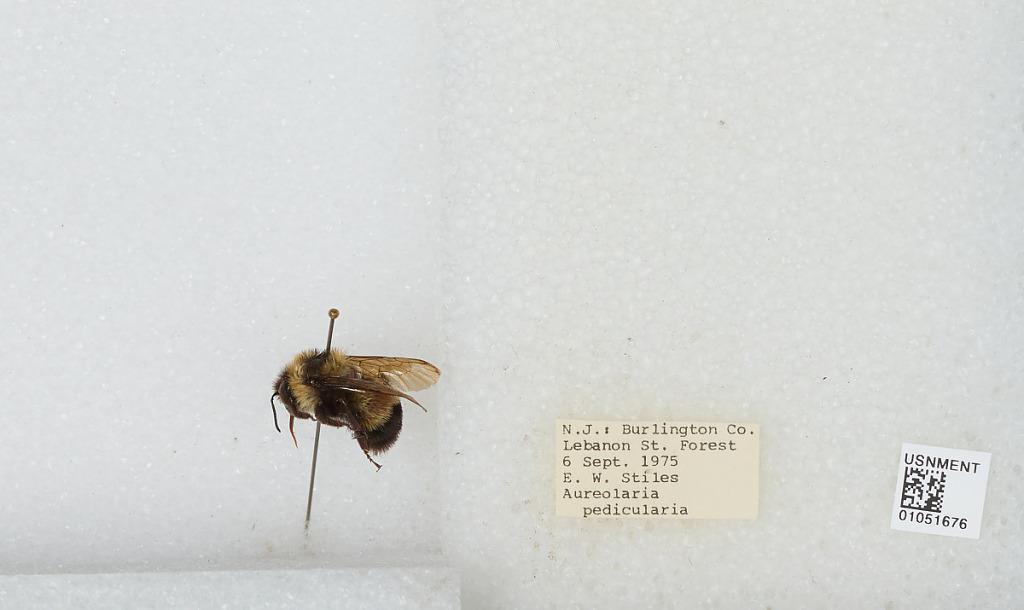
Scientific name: Bombus sp.
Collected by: E. Stiles
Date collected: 1975-9-6
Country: United States
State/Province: New Jersey
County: Burlington
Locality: Lebanon State Forest
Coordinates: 39.895, -74.575